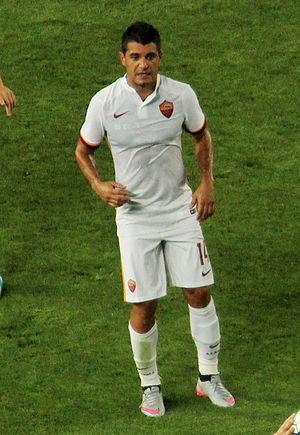
Iago Falque Silva, né le 4 janvier 1990 à Vigo, est un footballeur espagnol évoluant au poste d'ailier droit avec le Genoa CFC, prêté par le Torino FC.